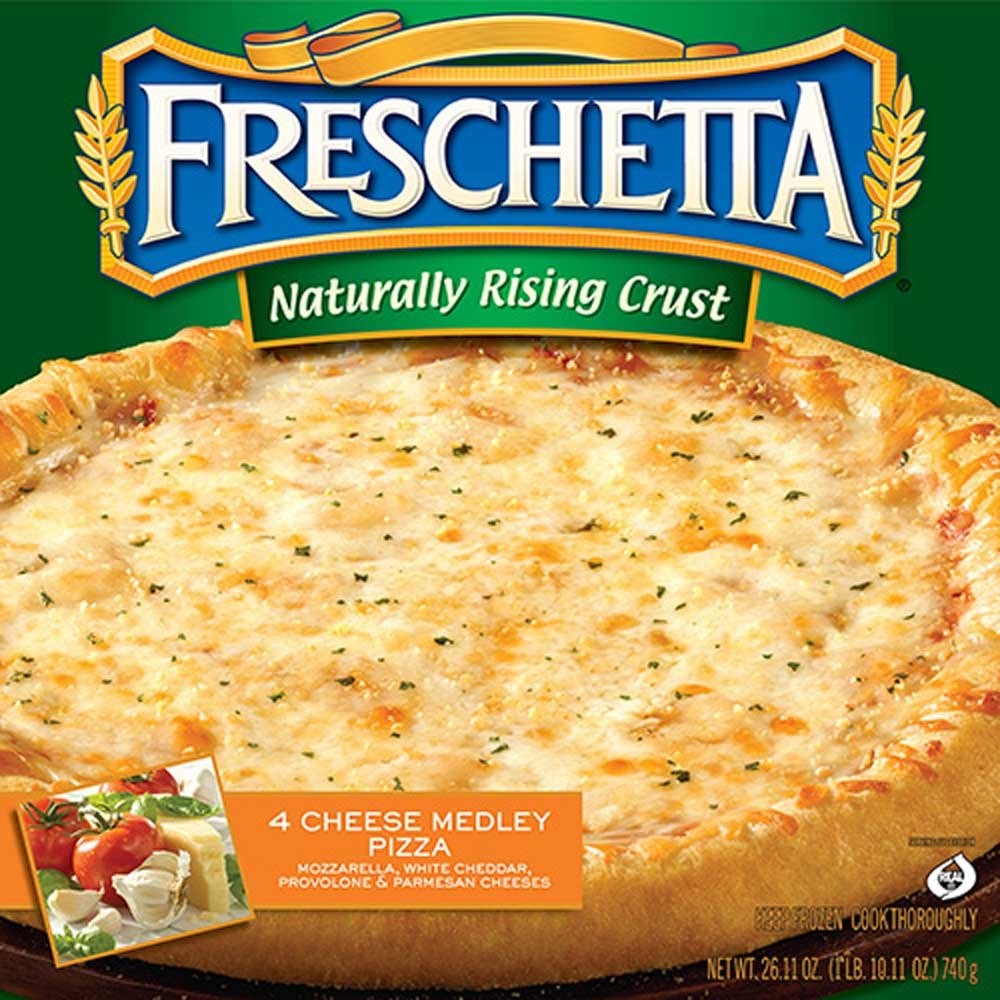
Item Name: Freschetta Naturally Rising Crust Four Cheese Pizza, 26.11 Ounce -- 14 per case.
Bullet Point: Ships frozen, CANNOT be cancelled after being processed.
Product Description: Freschetta Naturally Rising Crust Four Cheese Pizza, 26.11 Ounce -- 14 per case. Made 100 Percent Real Cheese. Made With High Quality 4-cheese Blend: Mozzarella, White Cheddar, Provolone And Parmesan Cheeses. Sauce Made With Real Tomatoes. Crust Made With No Chemical Leaveners.
Value: 14.0
Unit: Count

Price: 174.84